Maison Mattot

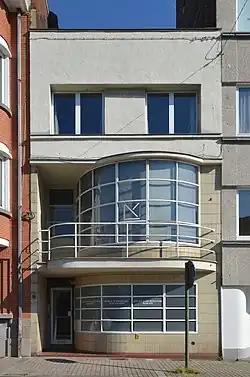
Main façade facing boulevard Frans Dewandre.

The Maison Mattot is a modernist-style residential building on Frans Dewandre Boulevard in Charleroi, Belgium. It was designed in 1937 by architect Marcel Leborgne for the Reine Astrid Maternity Hospital's director, Dr. Mattot. It is a terraced townhouse with a consultation room on the first floor and an apartment on the piano nobile, adapted to the needs of a single person.